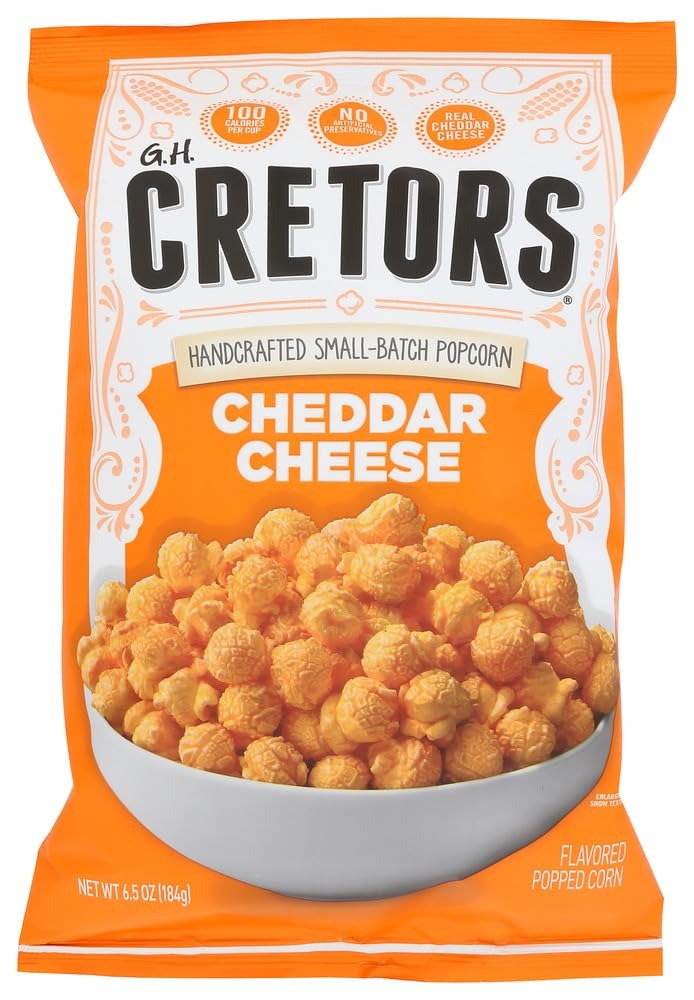
Item Name: (NOT A CASE) Popped Corn Just The Cheese Corn
Value: 1.0
Unit: Count

Price: 9